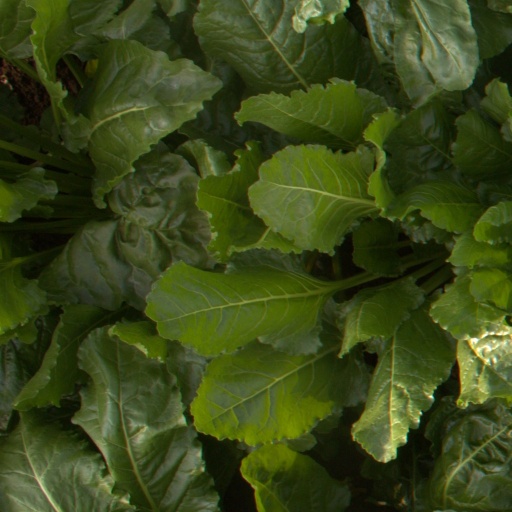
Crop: sugar beet